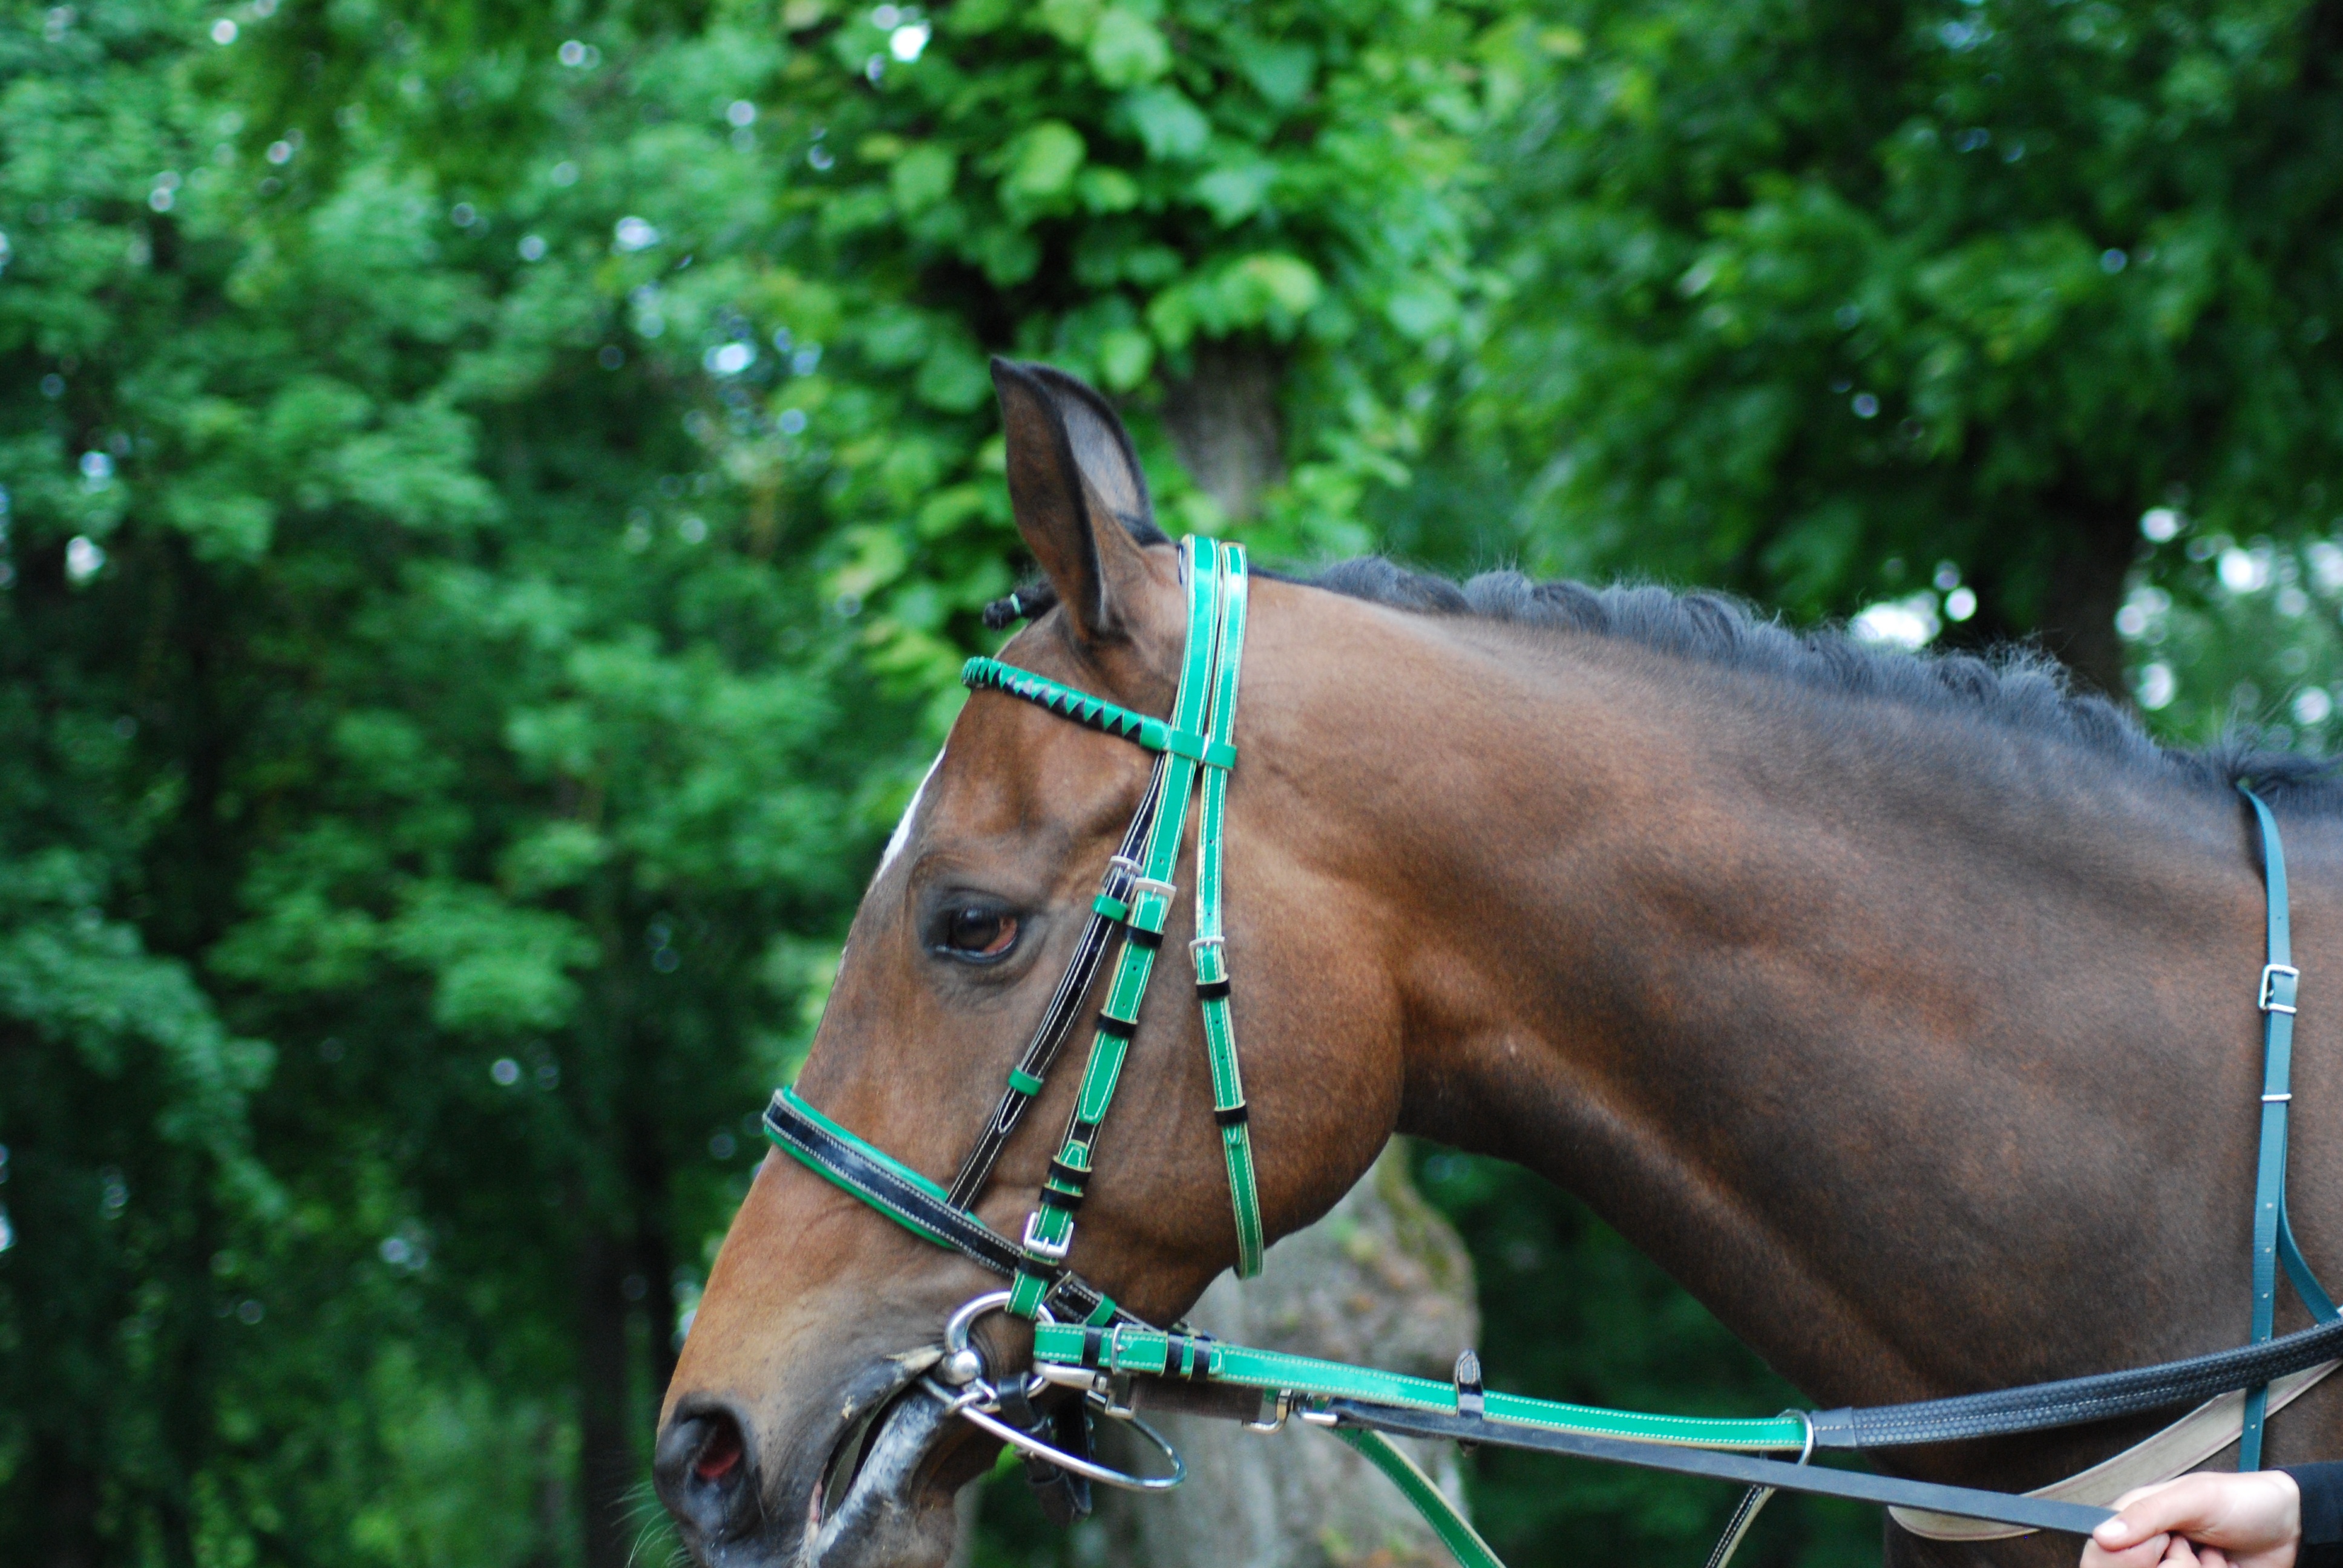
horse, rein, mammal, stallion, mane, bridle, race, horses, mare, racecourse, halter, equestrianism, pack animal, eventing, horse like mammal, horse harness, horse tack, animal sports, english riding, equestrian sport